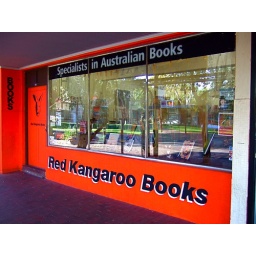
The other red centre of Australia. The reflection in the window is the centre of Alice Springs.